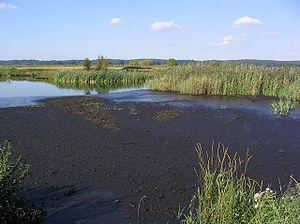
L'Allemagne est un pays à la charnière de l'Europe occidentale et de l'Europe centrale situé entre le Benelux et la France à l'ouest, la mer du Nord, le Danemark et la mer Baltique au nord, la Pologne et la République tchèque à l'est et la Suisse et l'Autriche au sud. On distingue en Allemagne plusieurs grands espaces : la grande plaine du Nord, les montagnes moyennes du centre, le plateau bavarois et la vallée du Danube au Sud. Le pays est traversé par plusieurs grands fleuves, dont le Rhin, le Danube et l'Elbe.
L'environnement en Allemagne est l'environnement du pays Allemagne. Seizième pays le plus peuplé au monde, sur une surface relativement petite, l'Allemagne est un pays qui préserve des espaces naturels importants. Le territoire compte 30 % de forêts, et une centaine de zones protégées. C'est par ailleurs l'un des pays les plus urbanisés au monde, avec beaucoup de constructions collectives, de transports en commun et d'espaces verts.